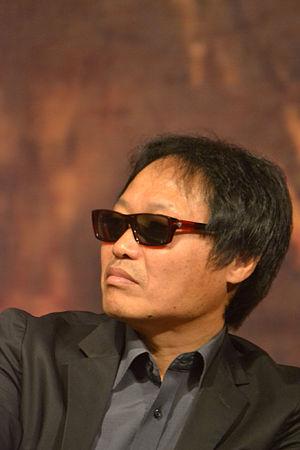
Kwak Jae-yong est un réalisateur, scénariste et producteur coréen, né à Suwon en Corée du Sud le 22 mai 1959.